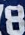
Number: 8